Des Wilson

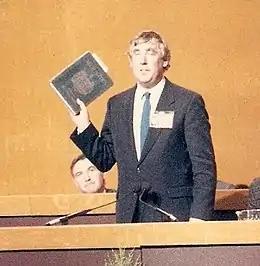
Des Wilson in 1987 as president of the Liberal party, holding as symbol of his office a copy of John Milton's "Areopagitica"

In December 1968, Wilson was Michael Parkinson's 'castaway' on BBC Radio 4's "Desert Island Discs".